Alexander the Great in Islamic tradition

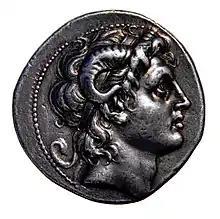
Silver tetradrachm of Alexander the Great shown wearing the horns of the ram-god Zeus-Ammon.

Alexander the Great was a king of ancient Greece and Macedon who forged one of the largest empires in world history. Soon after his death, a body of legend began to accumulate about his life and exploits. With the Greek "Alexander Romance" and its translation into numerous languages including Armenian, Syriac, Arabic, Persian, Ethiopic, and more, an entire genre of literature was dedicated to the exploits of Alexander in both Christian and Muslim realms. Alexander was also the one most frequently identified with Dhu al-Qarnayn (Arabic: ذو القرنين; lit. "The Two-Horned One"), a figure that appears in Surah Al-Kahf in the Quran, the holy text of Islam, which greatly expanded the attention paid to him in the traditions of the Muslim world.